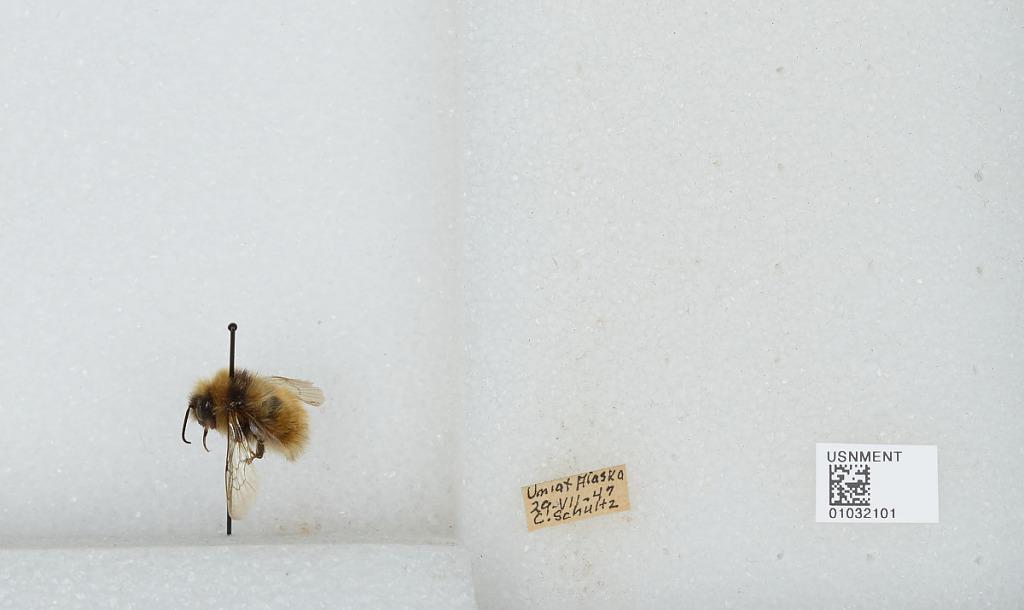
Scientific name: Bombus (Pyrobombus) sylvicola Kirby
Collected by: C. Schultz
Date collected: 1947-7-29
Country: United States
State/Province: Alaska
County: North Slope
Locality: Umiat
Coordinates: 69.3669, -152.144